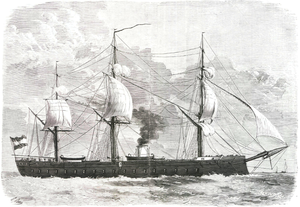
La seconde expédition de Chiloé ou seconde expédition à Abtao était une opération navale espagnole développée pendant la guerre hispano-sud-américaine dans le prolongement de la précédente dans le but de localiser et de détruire la flotte péruano-chilienne qui se cachait dans l'archipel de Chiloé.